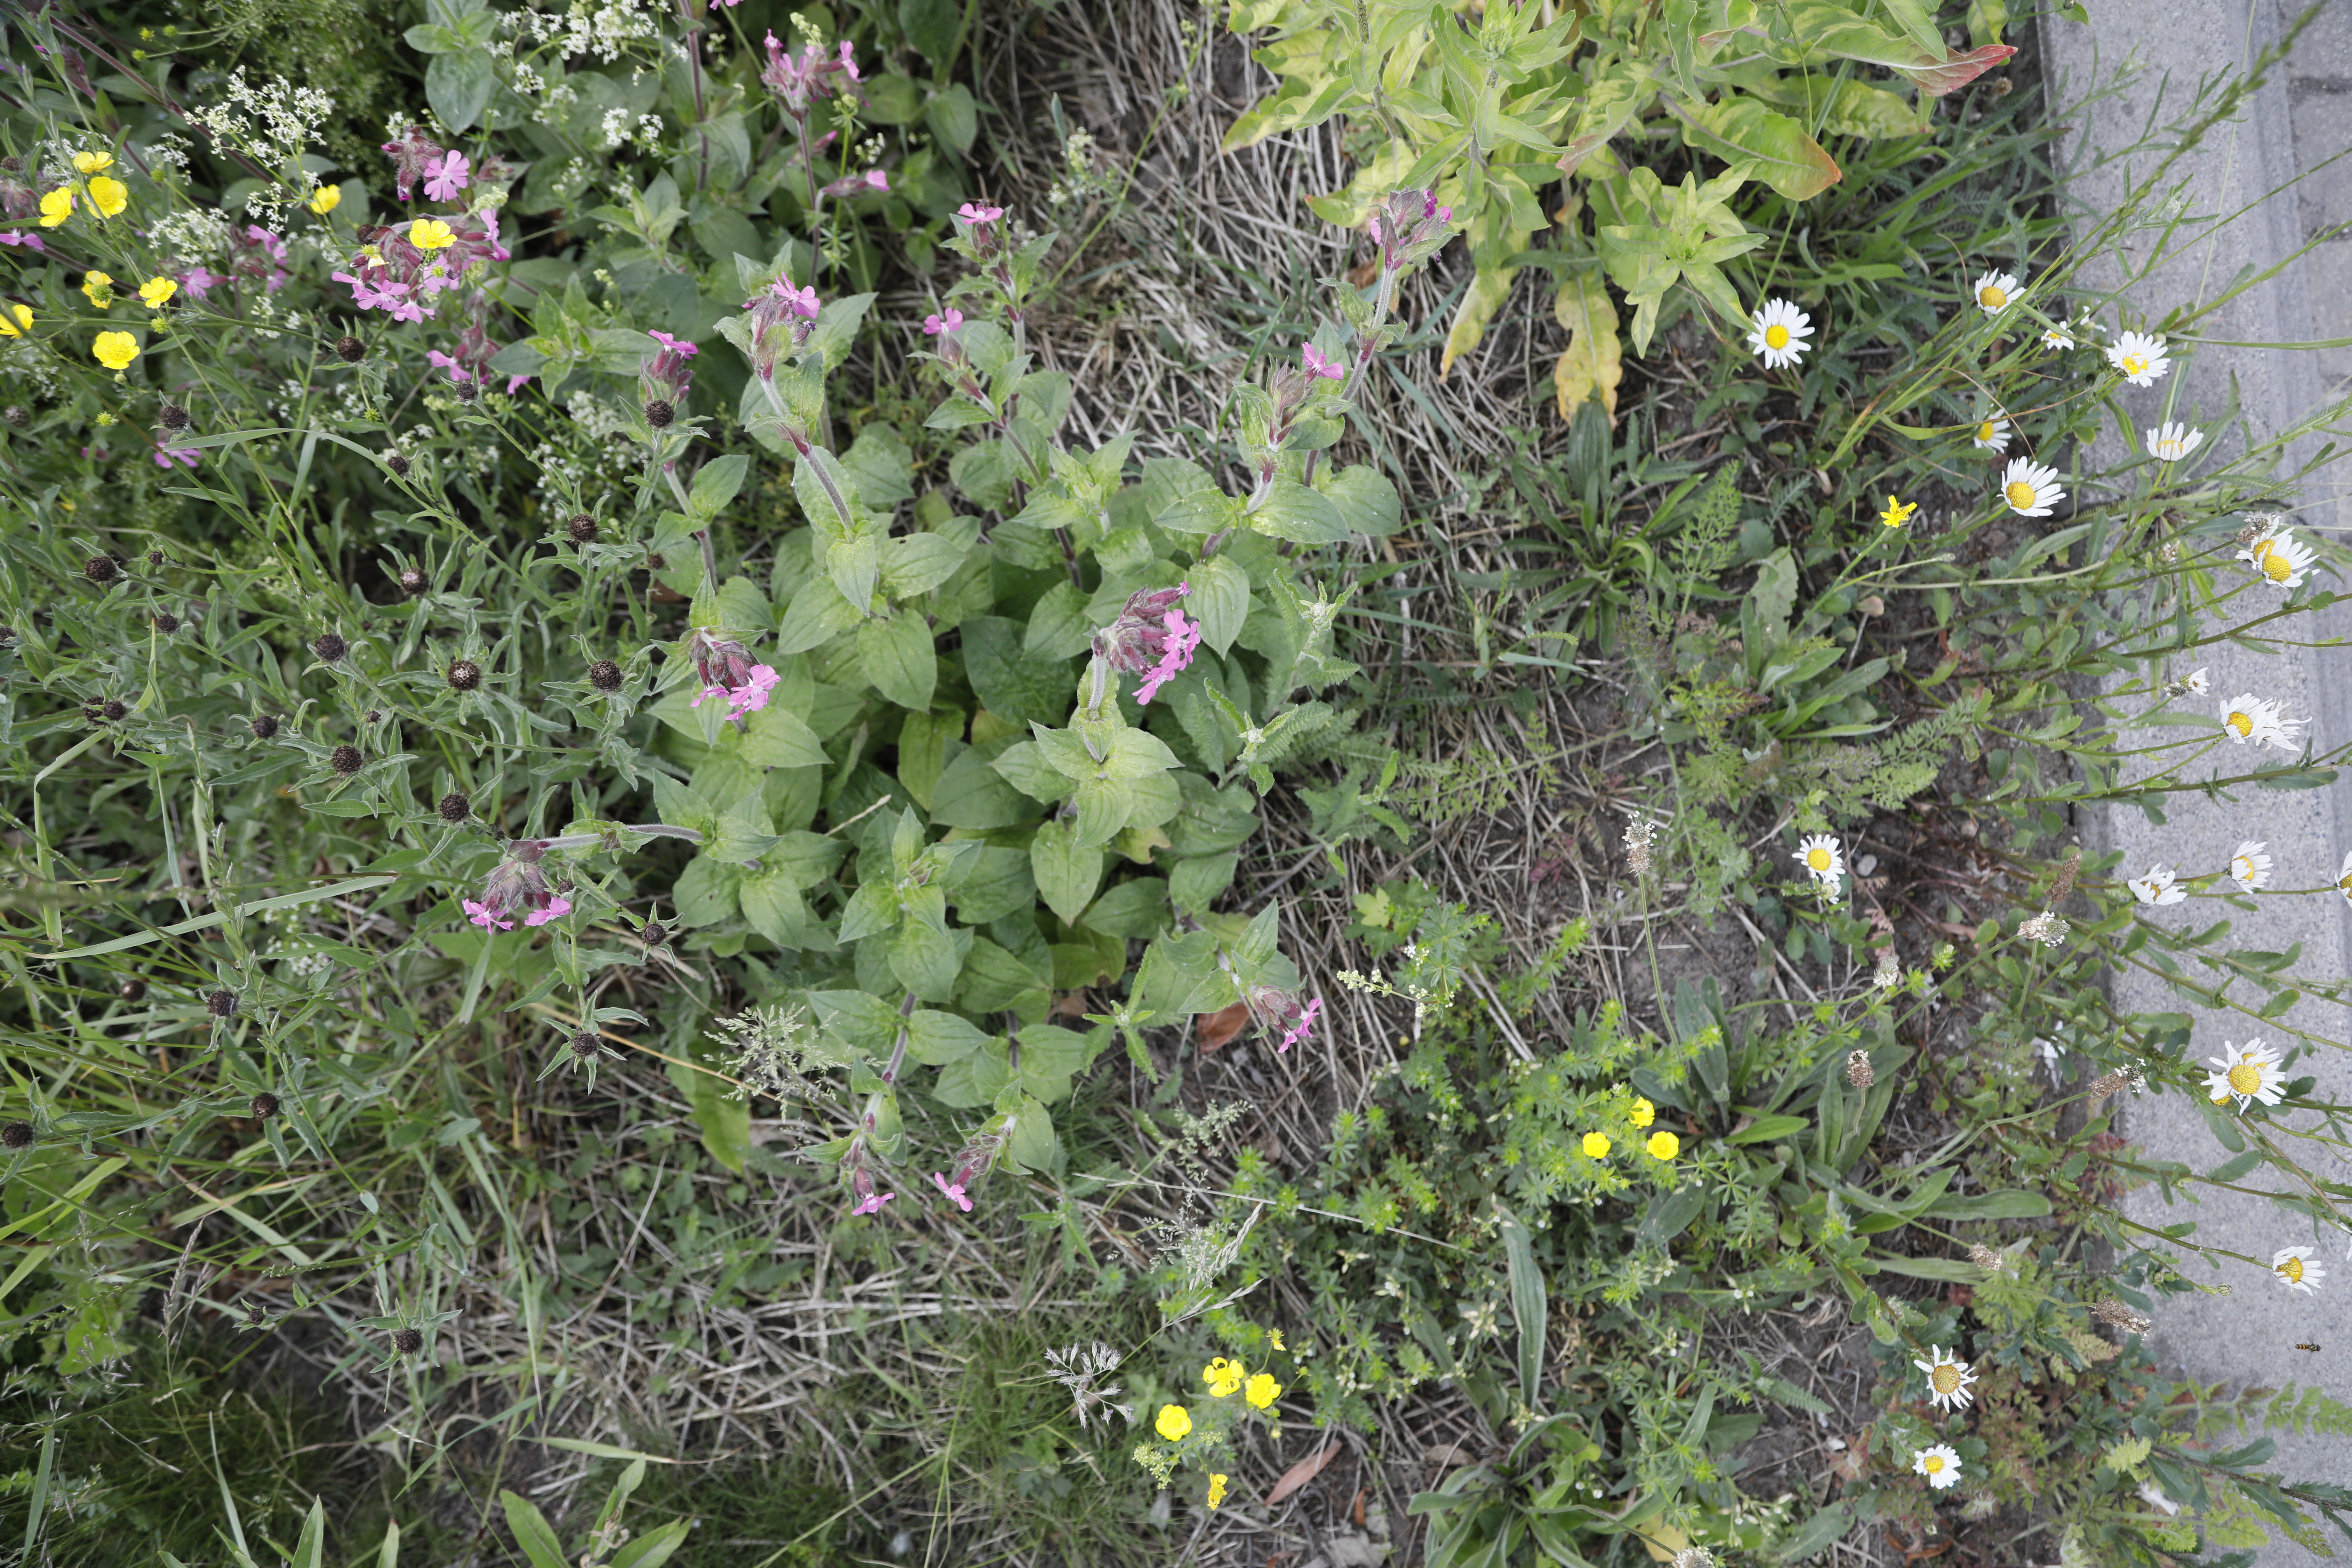
Plant species: Buttercup * (aggregate), Leucanthemum vulgare, Plantago lanceolata, Silene dioica